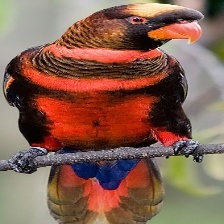
Species: DUSKY LORY
Scientific name: PSEUDEOS FUSCATA
ImageNet parent category: lorikeet